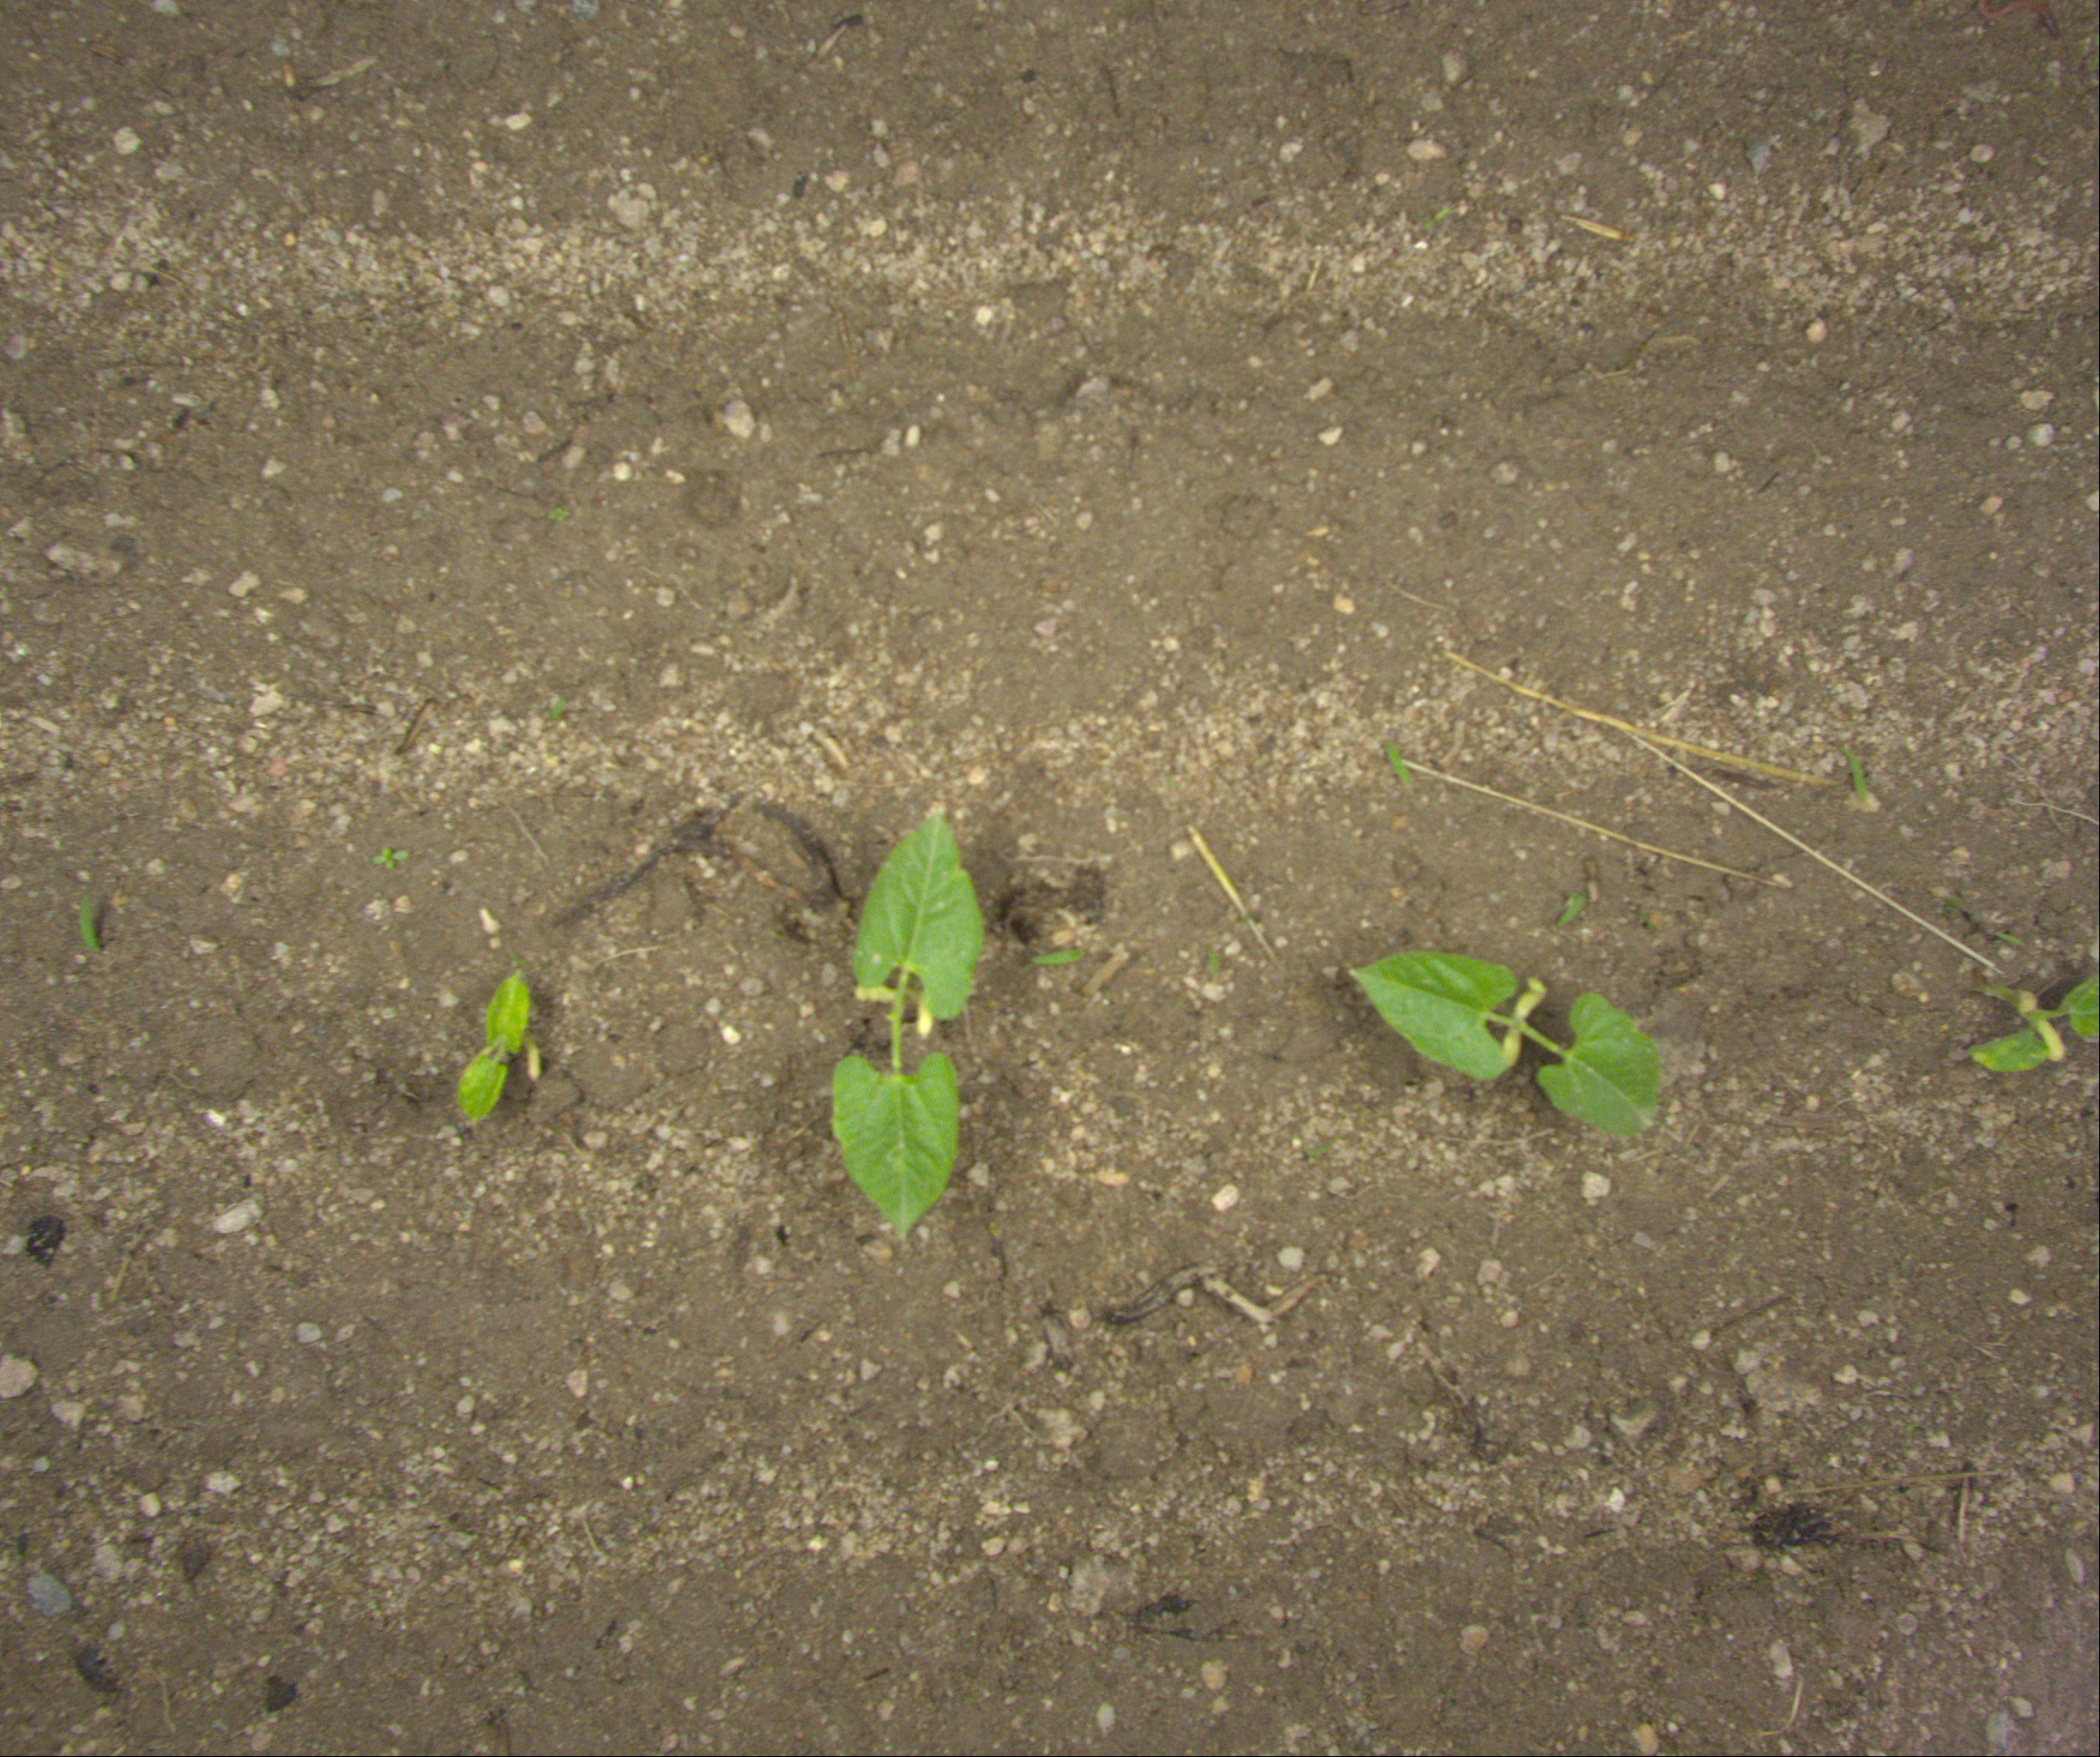
Crop: bean
Objects: bean, bean, bean, bean